Gas lighting

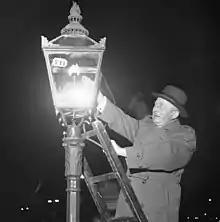
A lamplighter igniting a gas streetlight in Sweden, 1953

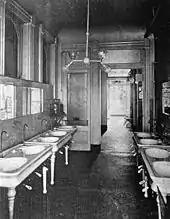
This hospital lavatory was lit by a dual gas and electric fixture. (New Orleans, 1906)

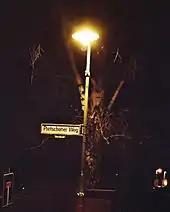
Modern gas street light in Berlin, Germany (2005)

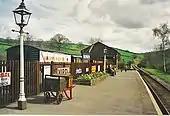
Gas lamp at Oakworth railway station in West Yorkshire, England

Among the economic impacts of gas lighting was much longer work hours in factories. This was particularly important in Great Britain during the winter months when nights are significantly longer. Factories could even work continuously over 24 hours, resulting in increased production. Following successful commercialization, gas lighting spread to other countries.